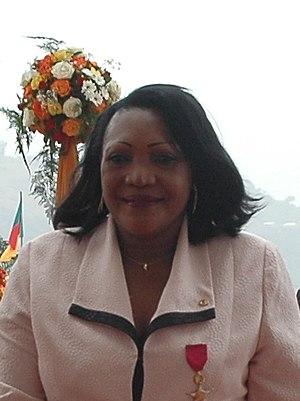
Mme Nicole Okala à l'entrée du palais de l'unité lors de la cérémonie de présentation des voeux au Président Paul Biya
Nicole Okala Bilaï, née le 26 mai 1949 à Dang dans la région du centre au Cameroun, est une femme politique camerounaise.